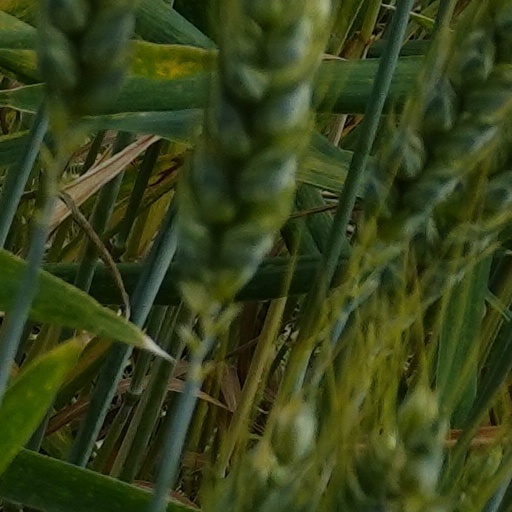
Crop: wheat